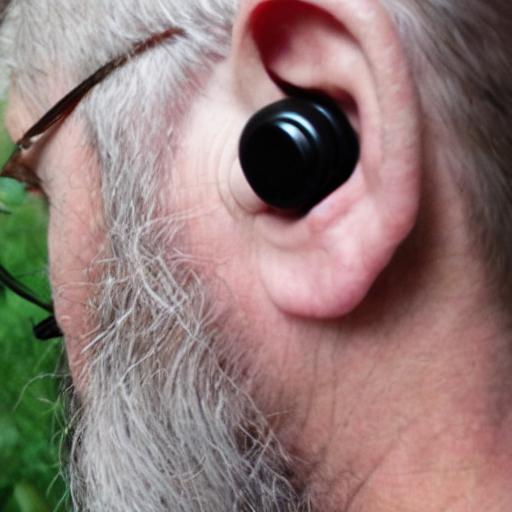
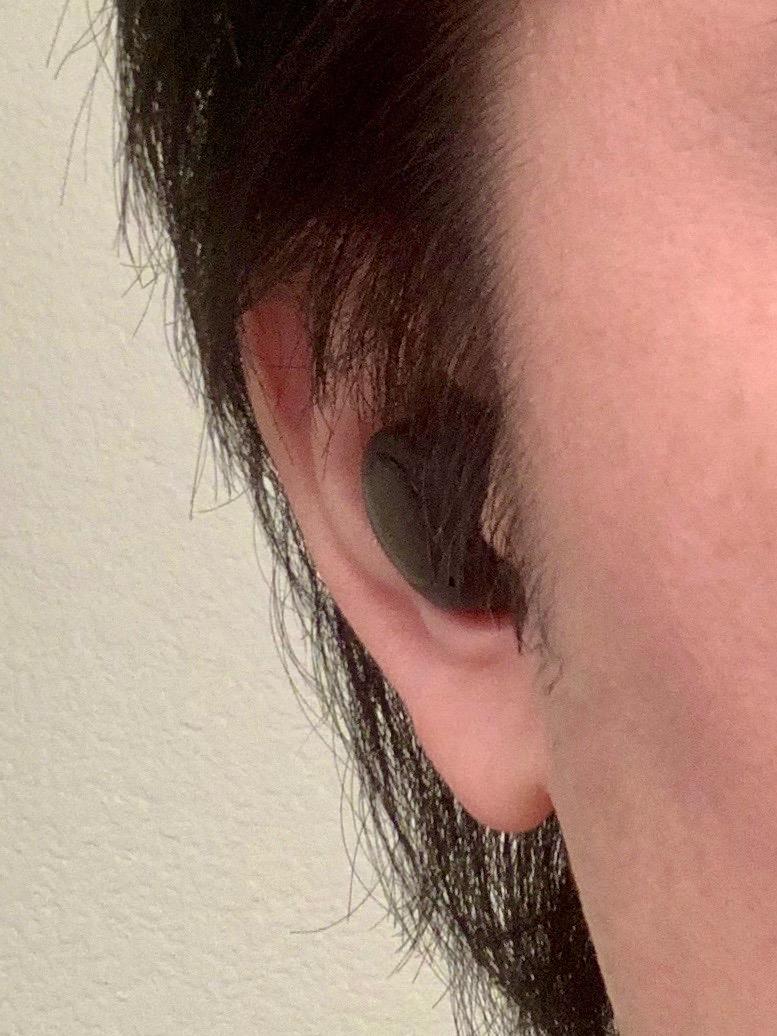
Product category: earbuds
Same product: no